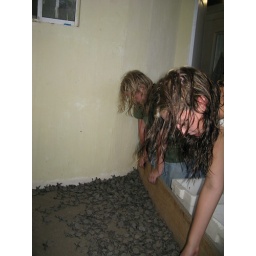
OCT '08. A week at on the beach in Mexico rescuing turtles with my nieces and their parents.